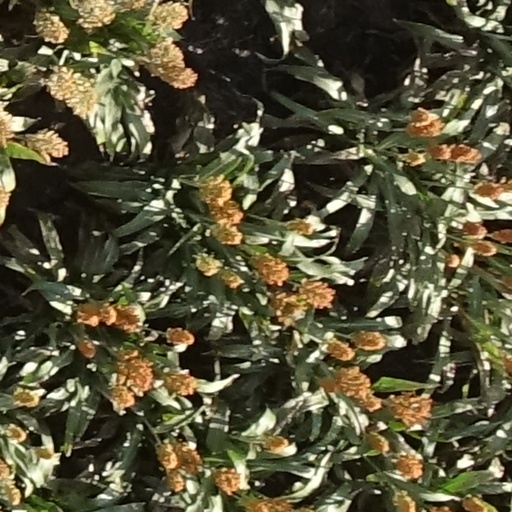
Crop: sorghum